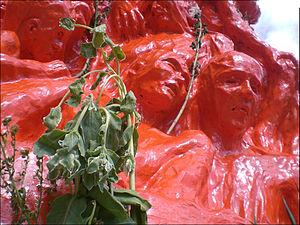
La Colonne de l'Infamie peinte en orange (Université de Hong Kong - 2008) Dansk: Jens Galschiøt